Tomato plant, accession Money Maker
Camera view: tilt-top (135 deg); turntable rotation: 240 degrees
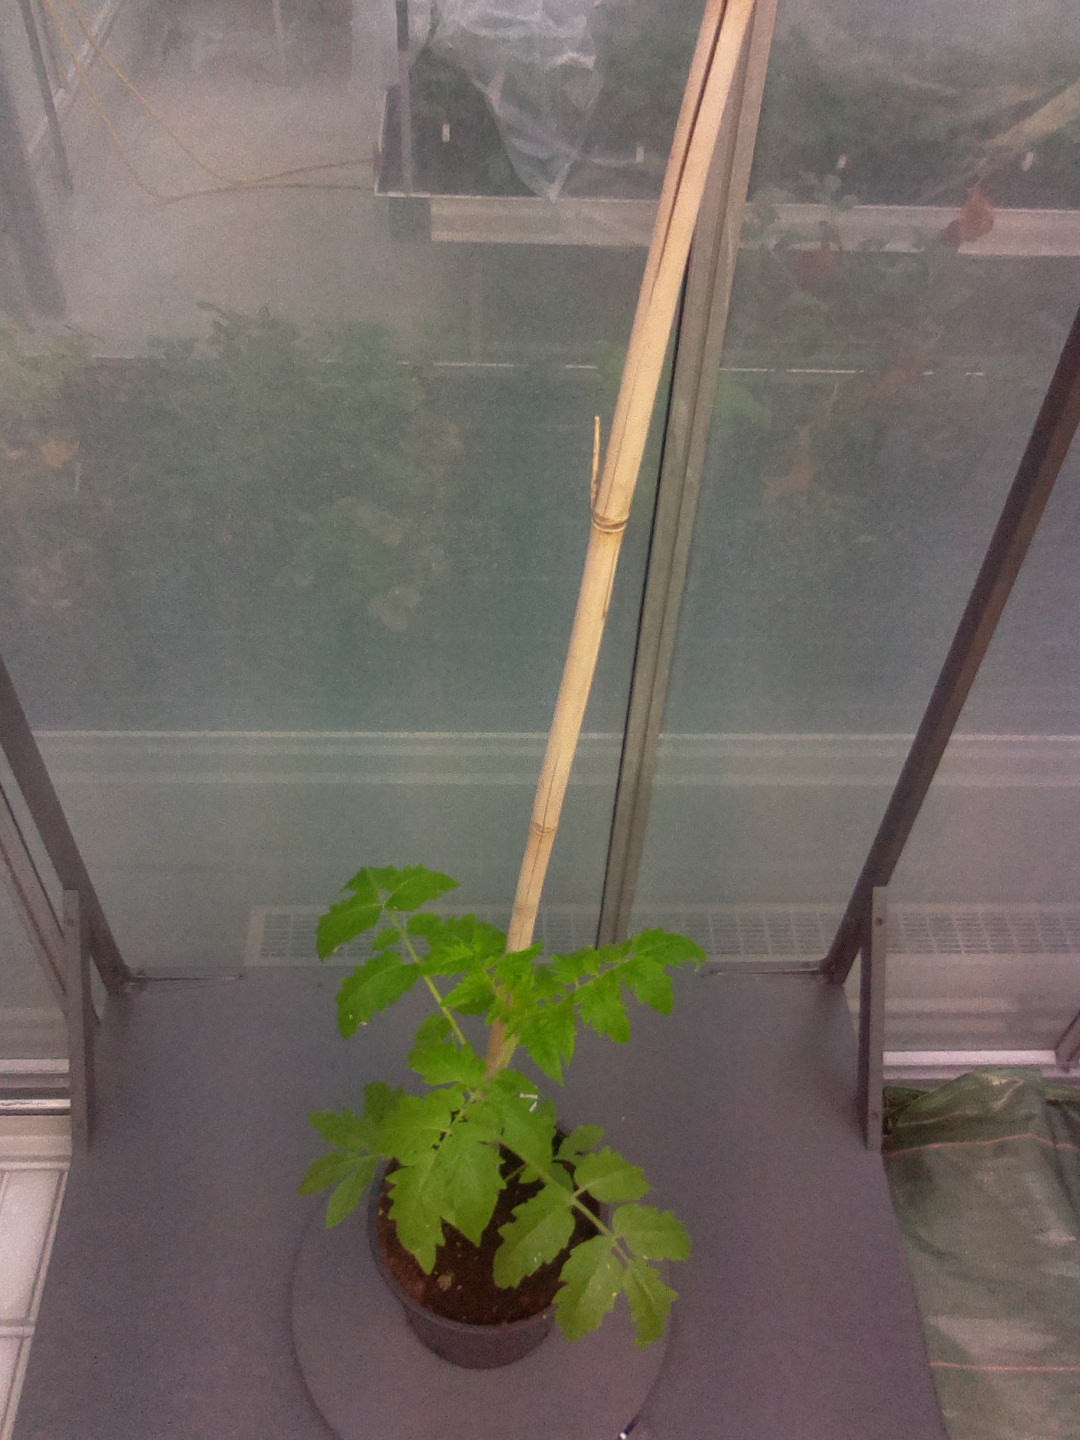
BBCH growth stage 13: 6 of true leaves visible